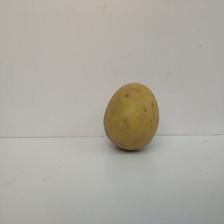
Size: Large